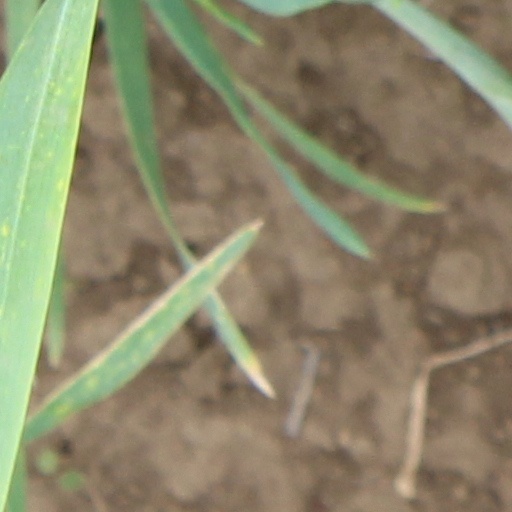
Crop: wheat